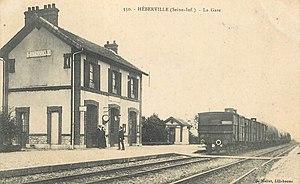
la gare vers 1920.
Héberville est une commune française située dans le département de la Seine-Maritime en région Normandie.